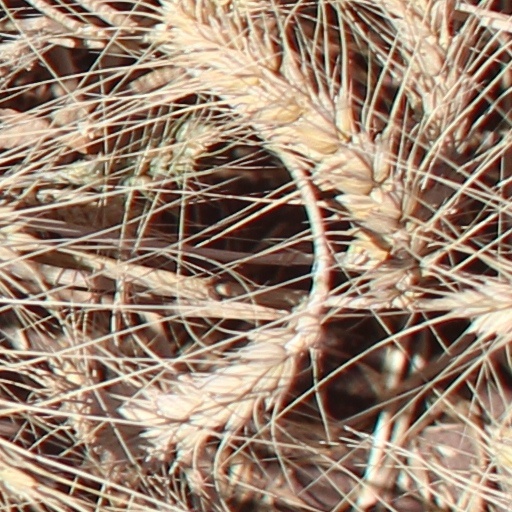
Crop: wheat